Armenian monuments in Cyprus

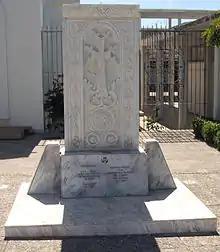
The khachkar in Nicosia

Ի յիշատակ Կ. Էկոյեան ընտանիքի 2000 In memory of G. Eghoyan family (left ossuary)